Rojava conflict

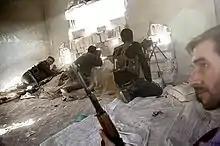
Ras al-Ayn and a series of other towns in northern Syria were partially captured by the YPG in 2012 (Battle of Ras al-Ayn depicted).

In August, a coalition of opposition groups formed the Syrian National Council in hopes of creating a democratic, pluralistic alternative to the Assad government. But internal fighting and disagreement over politics and inclusion plagued the group from its beginnings. In the fall of 2011 the popular uprising escalated to an armed conflict. The Free Syrian Army (FSA) began to coalesce and armed insurrection spread, largely across central and southern Syria.